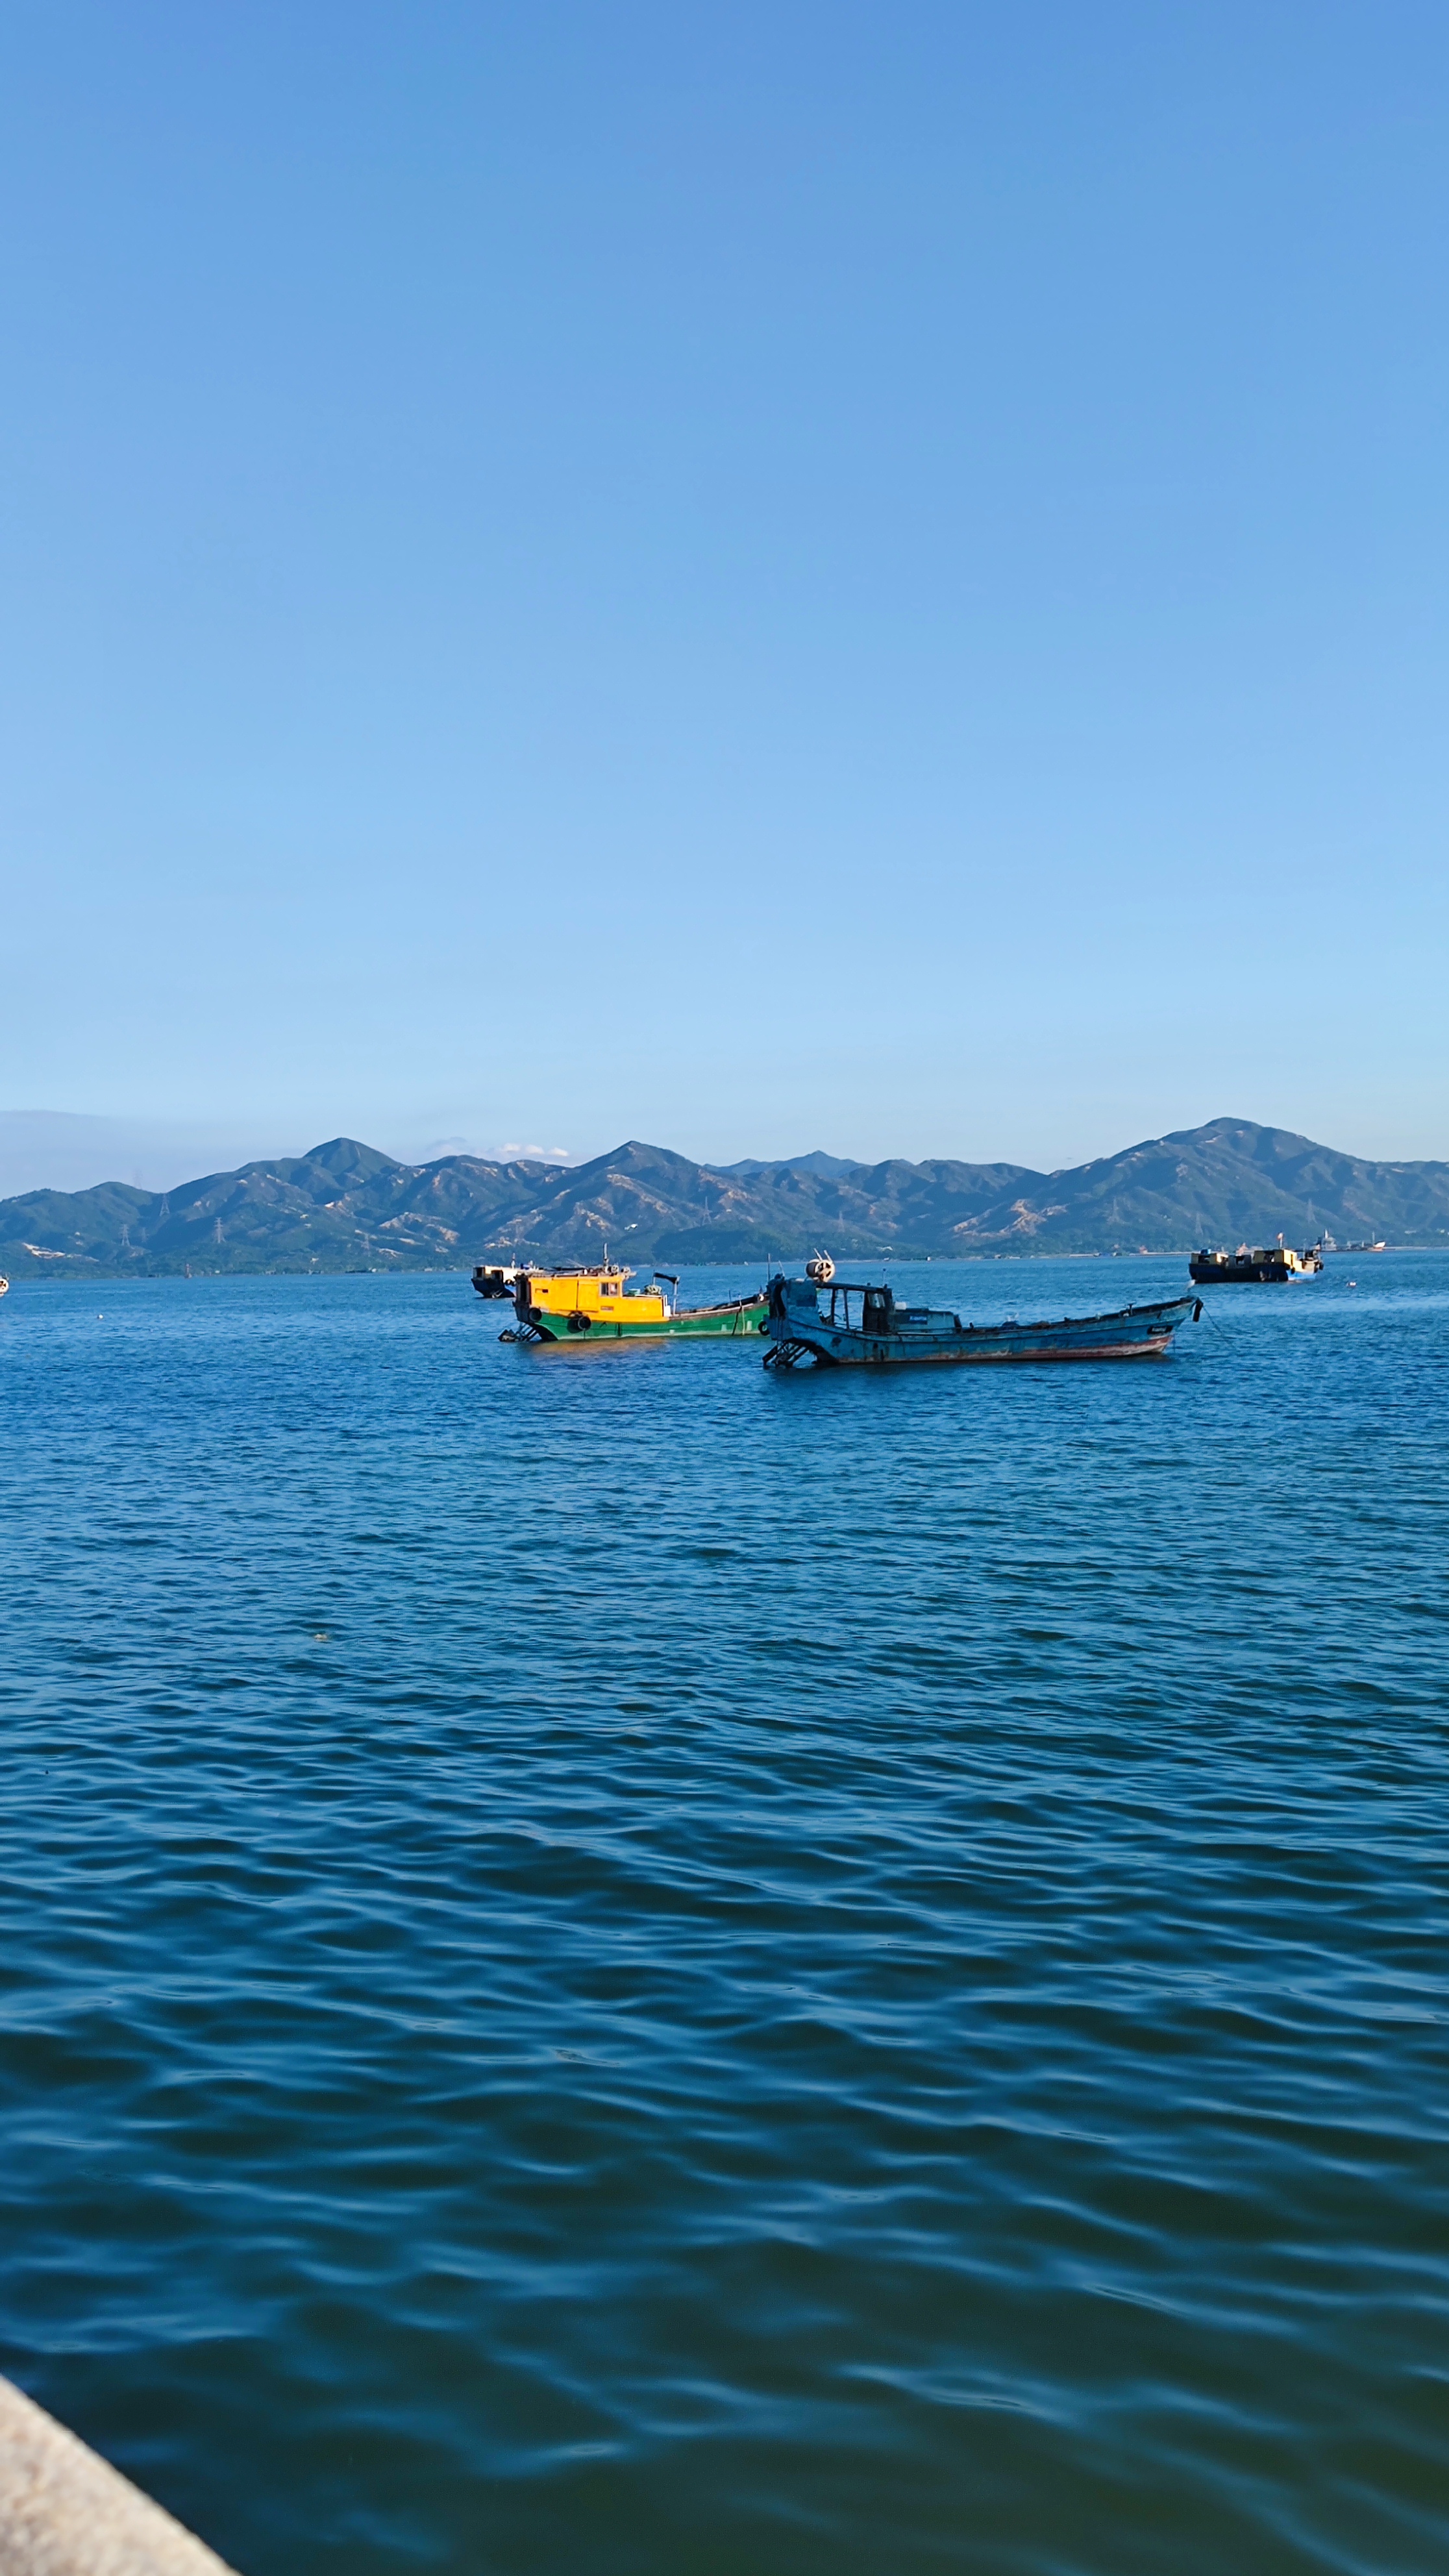
blue, sea, surface, water, sky, boat, watercraft, vehicle, mountain, boats and boating equipment and supplies, naval architecture, coastal and oceanic landforms, lake, waterway, ship, recreation, landscape, horizon, mountain range, leisure, reservoir, shore, coast, wind wave, lake district, channel, water transportation, hill, bay, loch, ocean, electric blue, sound, wave, island, cape, boating, inlet, tourism, water sport, canoe, travel, kayak, watercraft rowing, vacation, headland